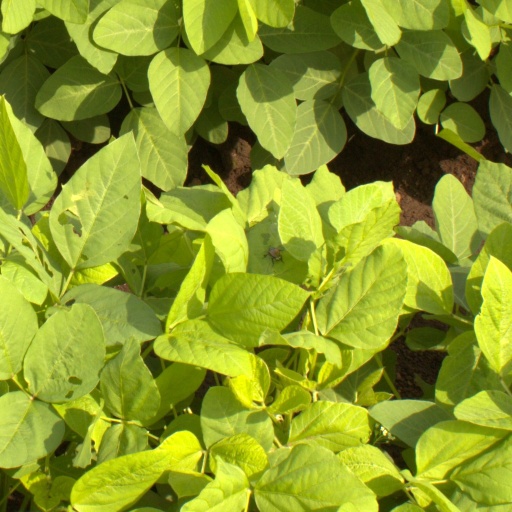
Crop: soybean